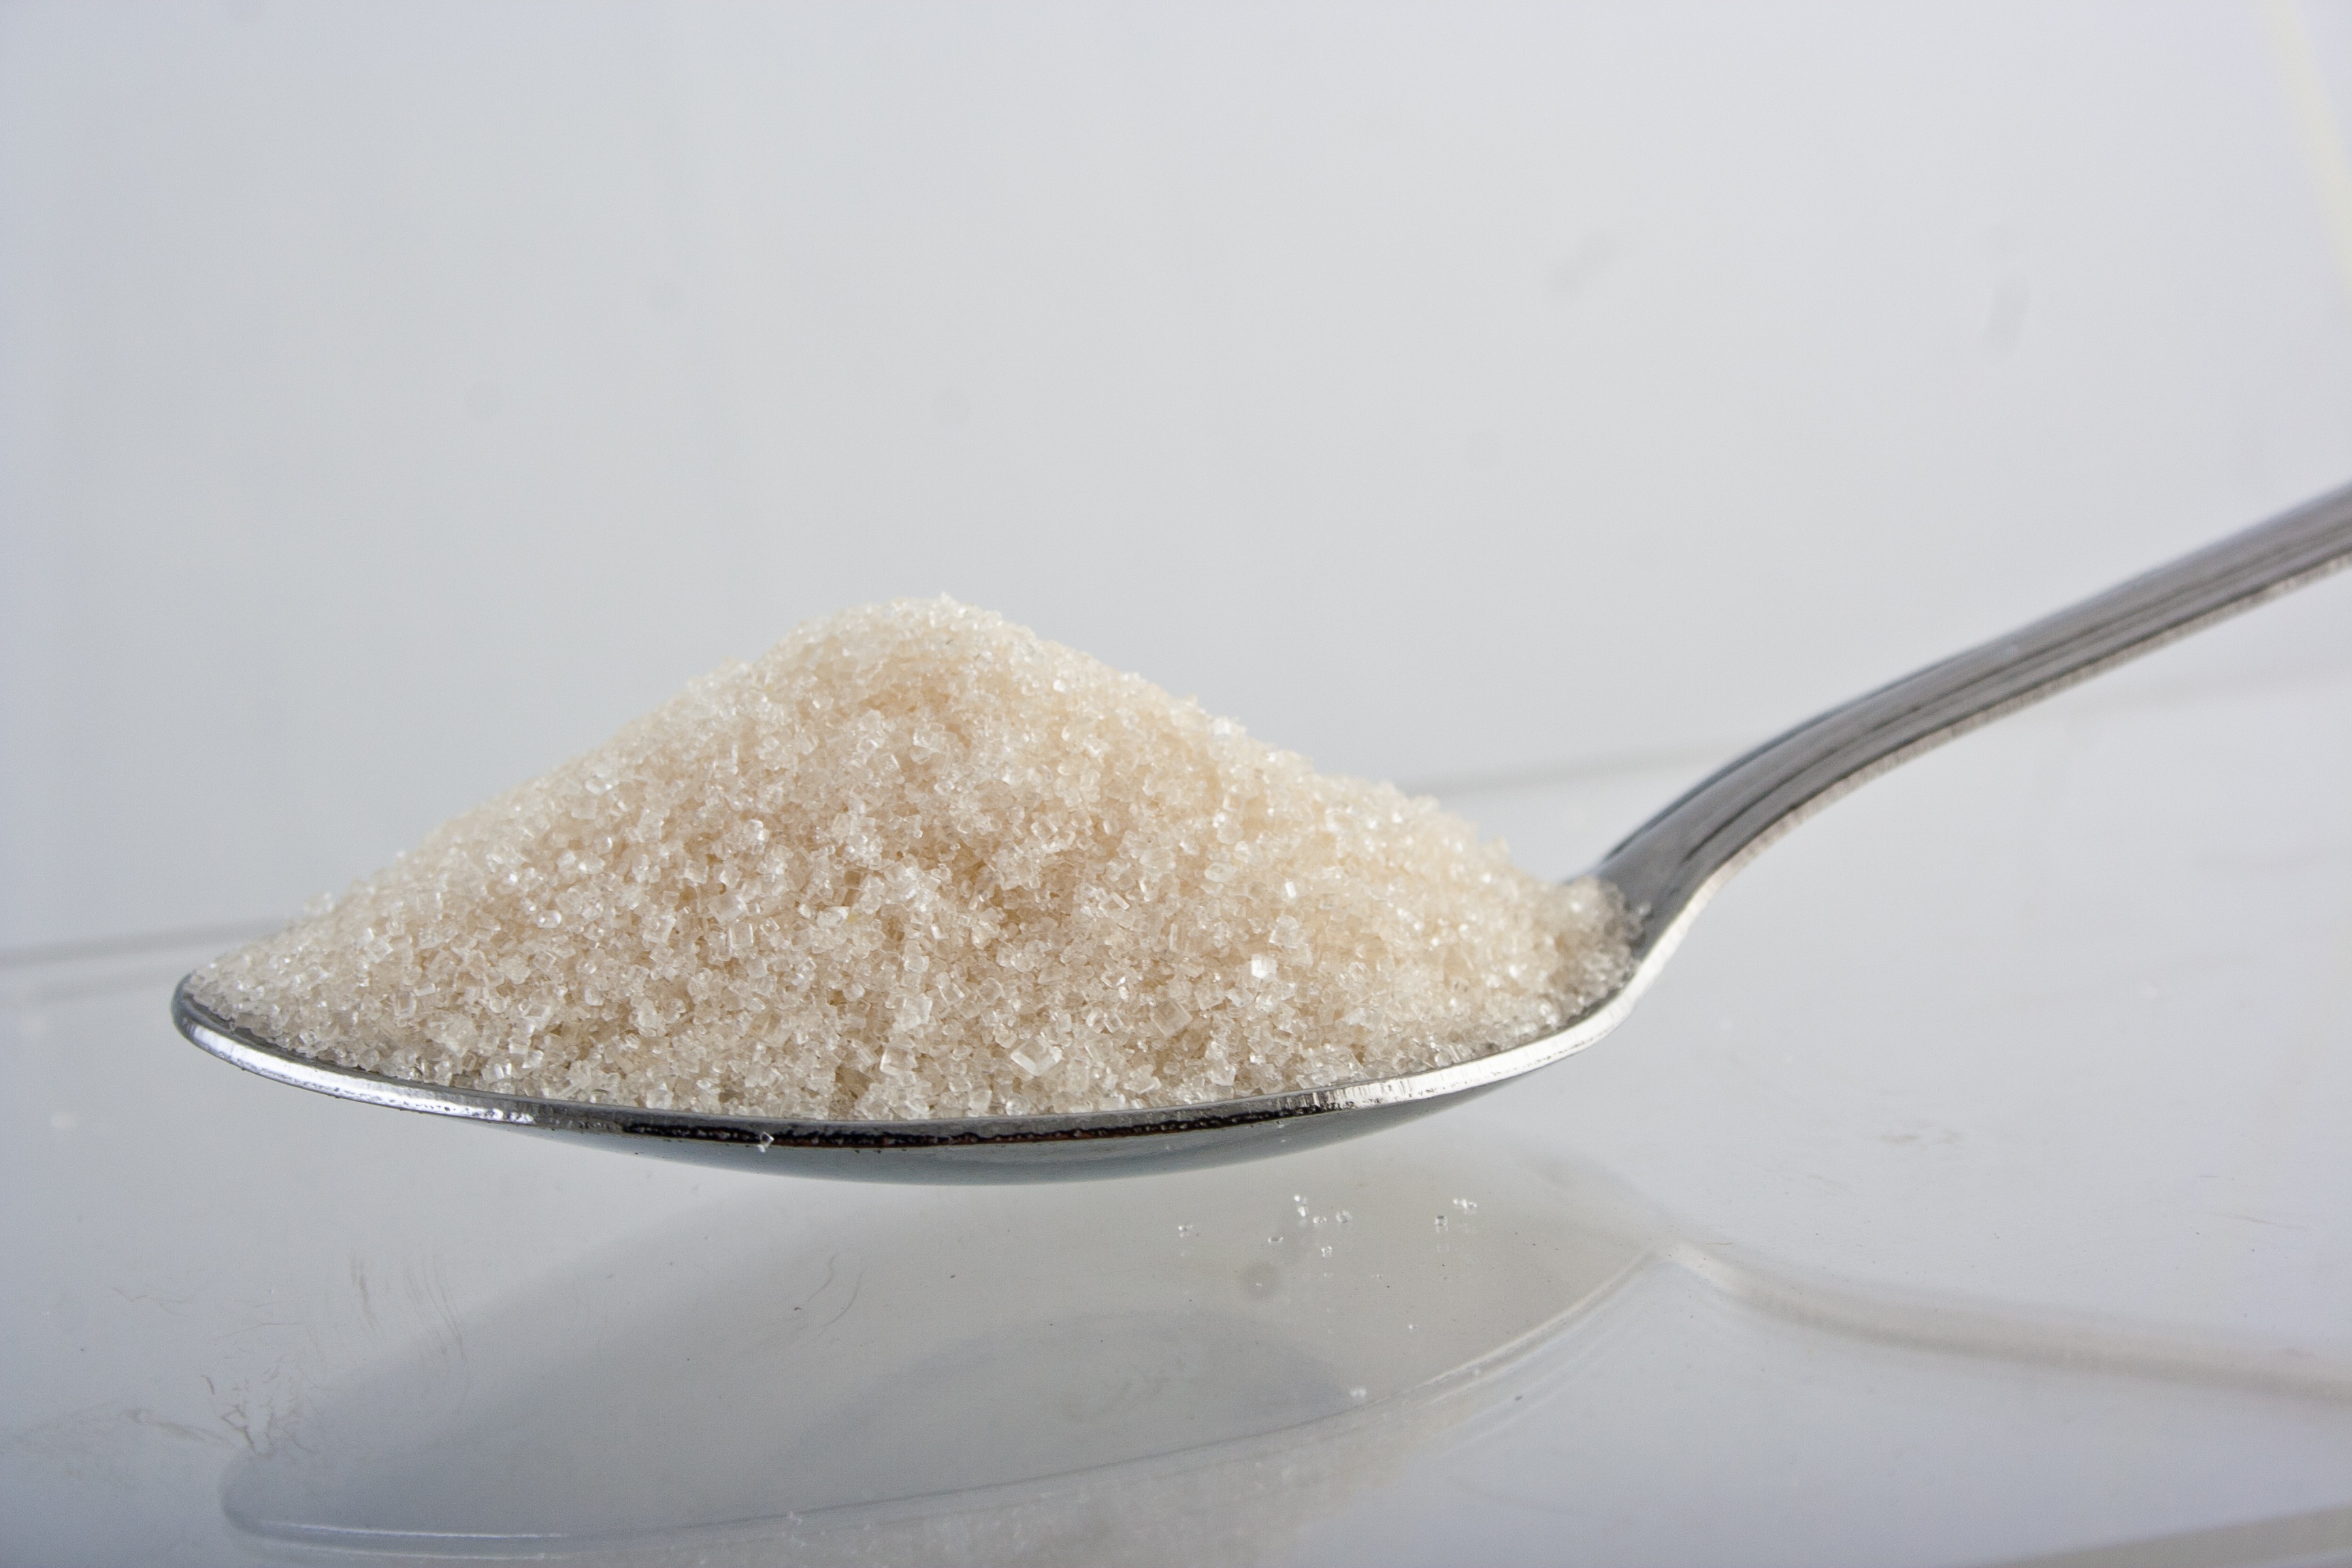
sweet, food, ingredient, brown, powder, baking, gourmet, dessert, eat, delicious, cake, material, calories, coconut, eating, fat, sugar, nutrition, tasty, candy, diabetes, diet, glucose, unhealthy, obesity, diabetic, granulated, grass family, diabetes concept